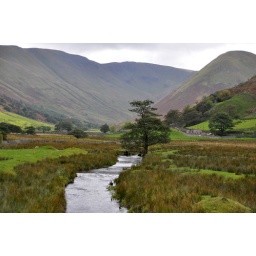
Zoomed in shot from the road bridge over Howegrain Beck, near martindale church looking down Martindale the Nab to the right